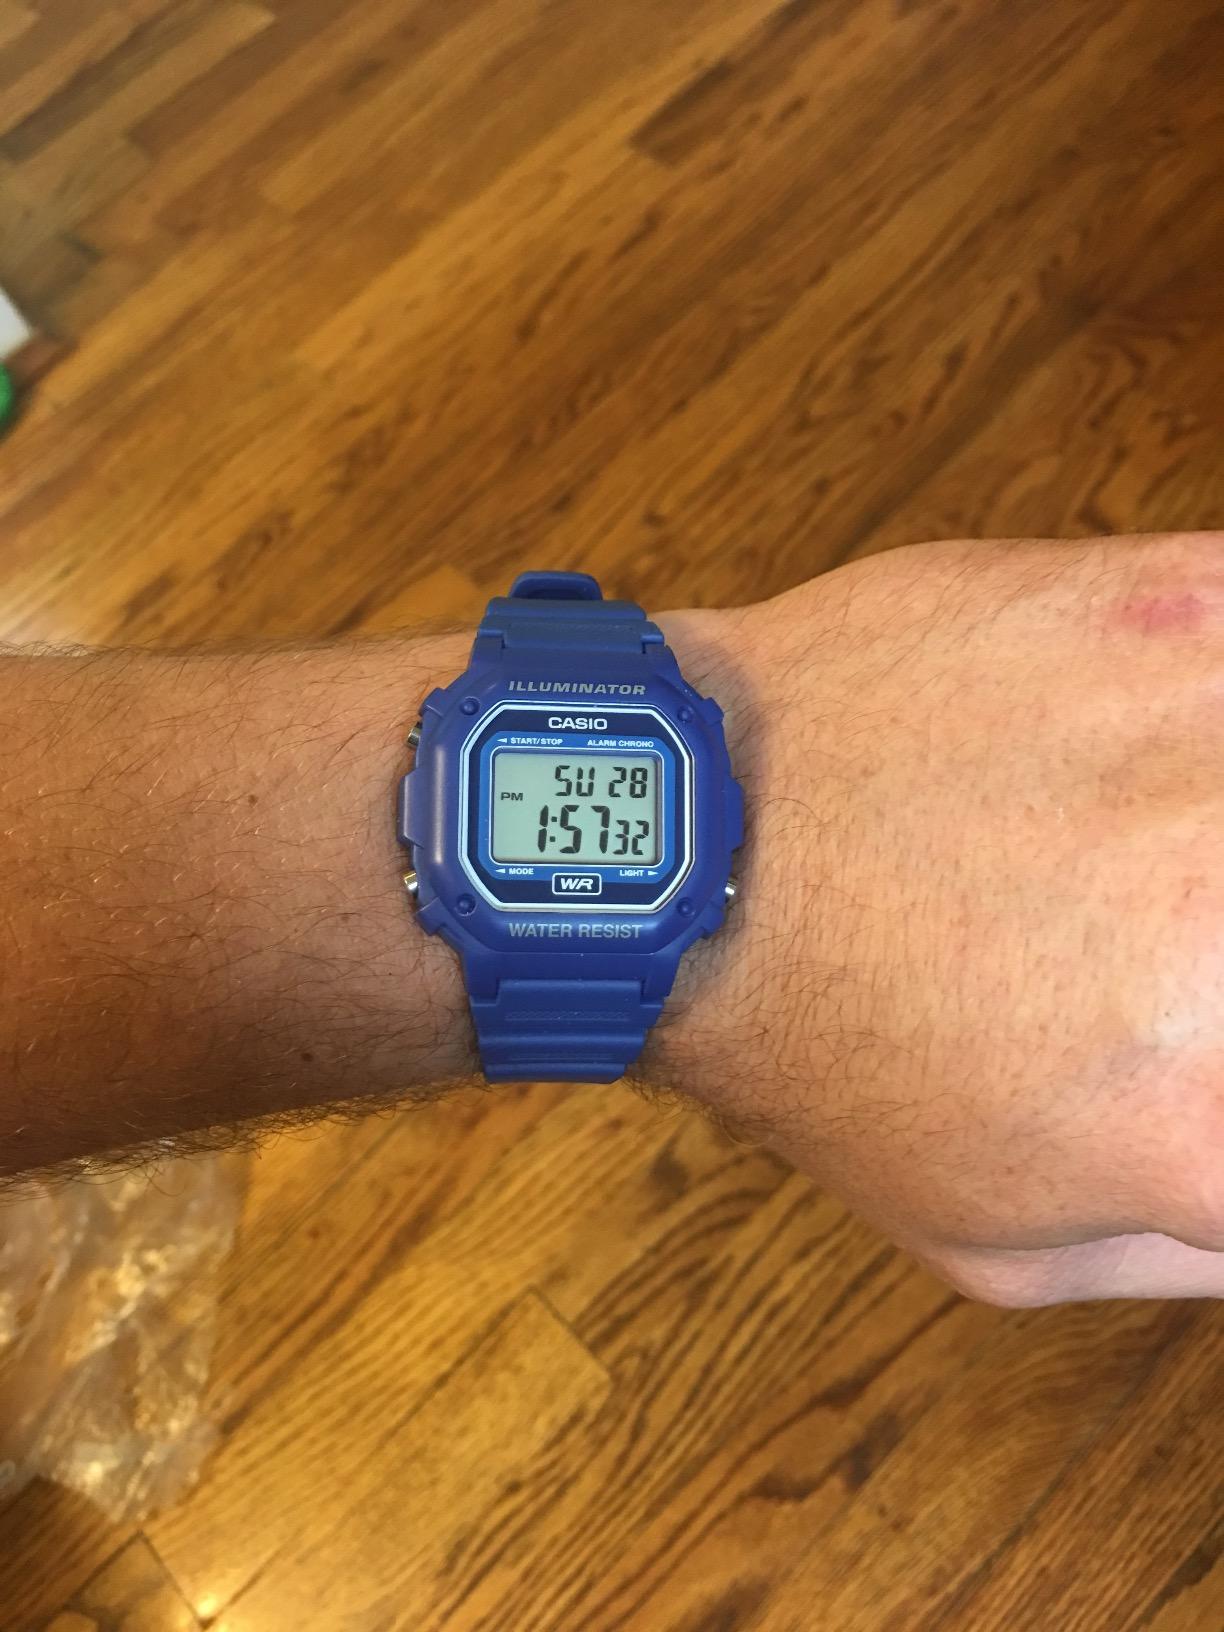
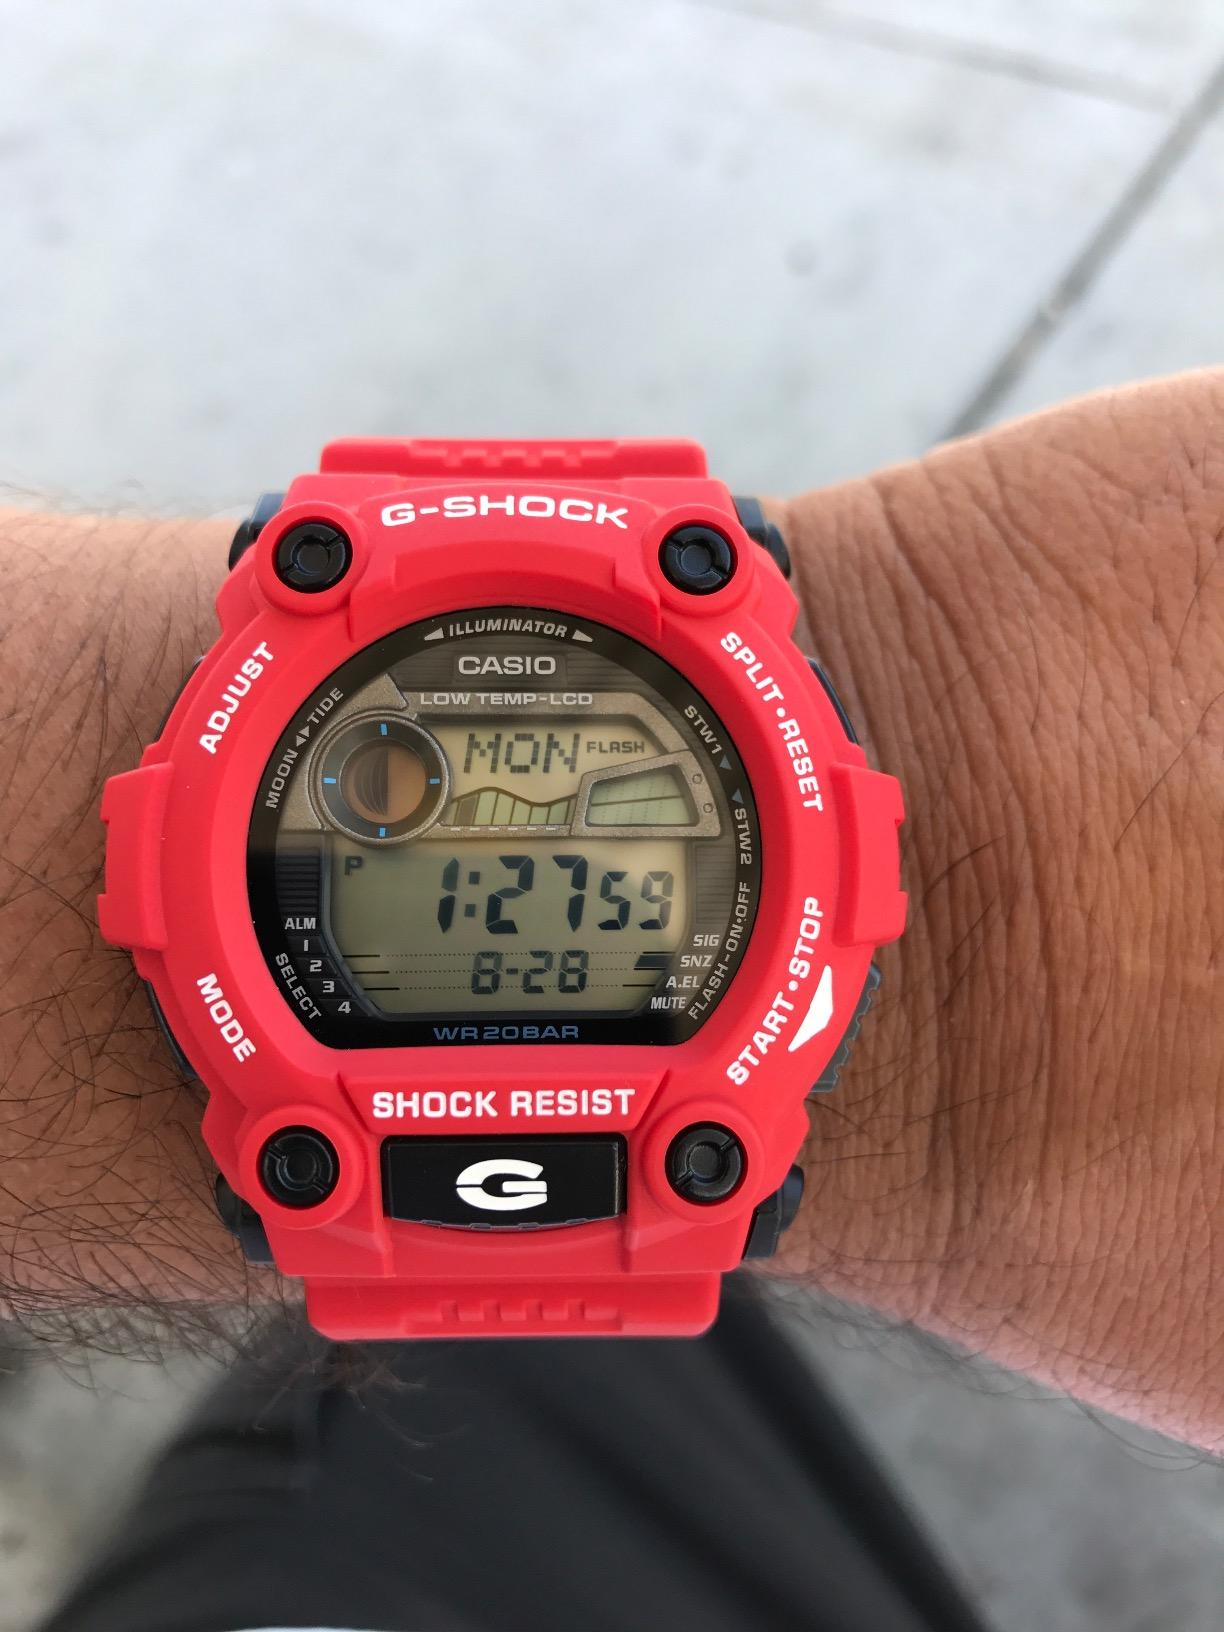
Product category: accessories_watch
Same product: no